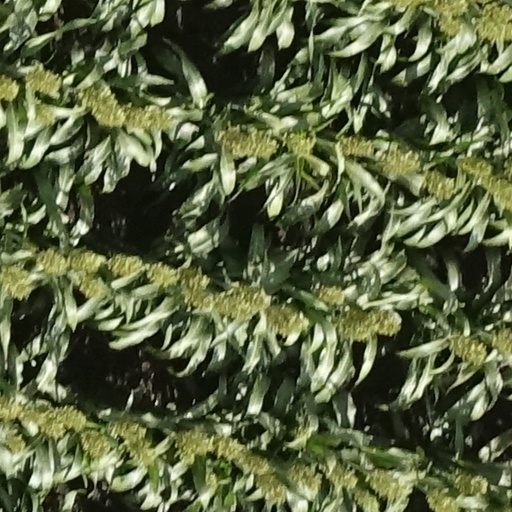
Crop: sorghum